Mamberamo River

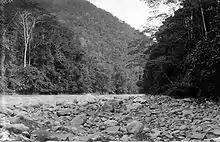
The upper Mamberamo River was photographed during the Central-North New Guinea Expedition led by Le Roux

In 1545, the Spanish navigator Iñigo Ortiz de Retes sailed along the northern coast of the island as far as the mouth of this river that he charted as "San Agustín". At this spot, on 20 June 1545, he claimed the territory for the Spanish Crown, and in the process bestowed the name to the island ("Nueva Guinea") by which it is known today.